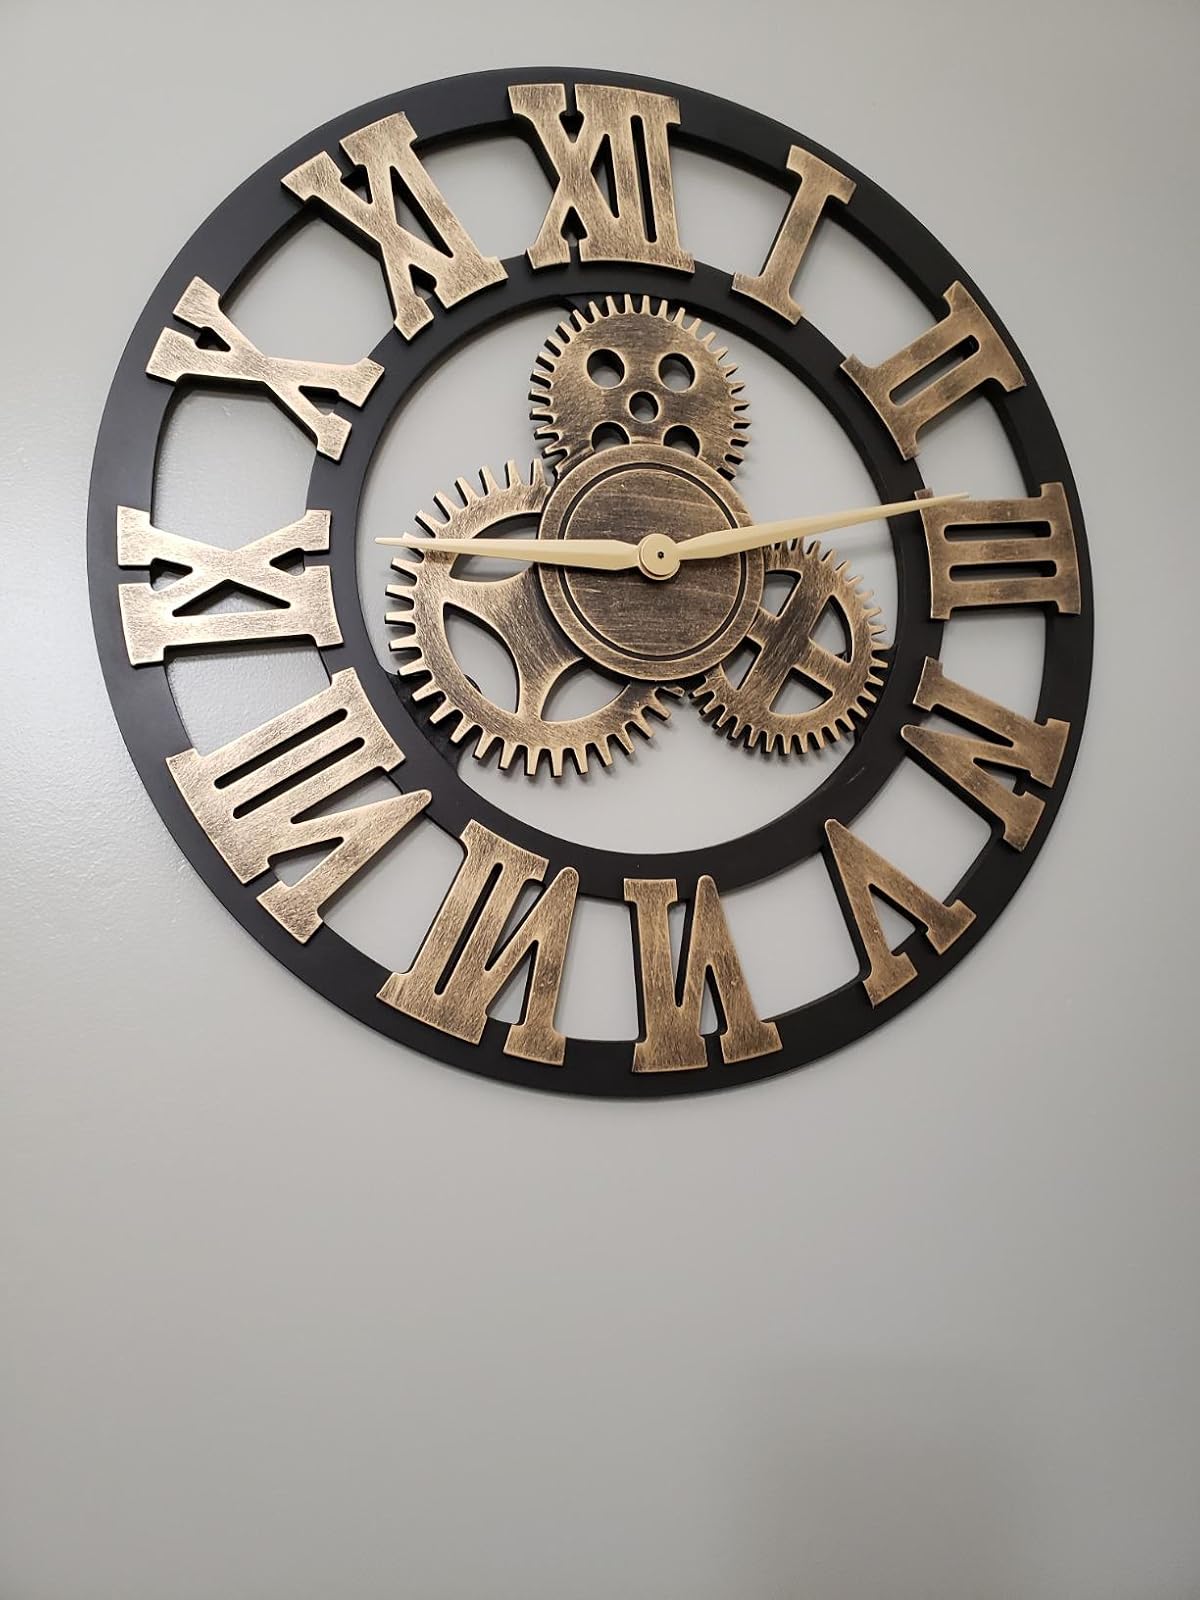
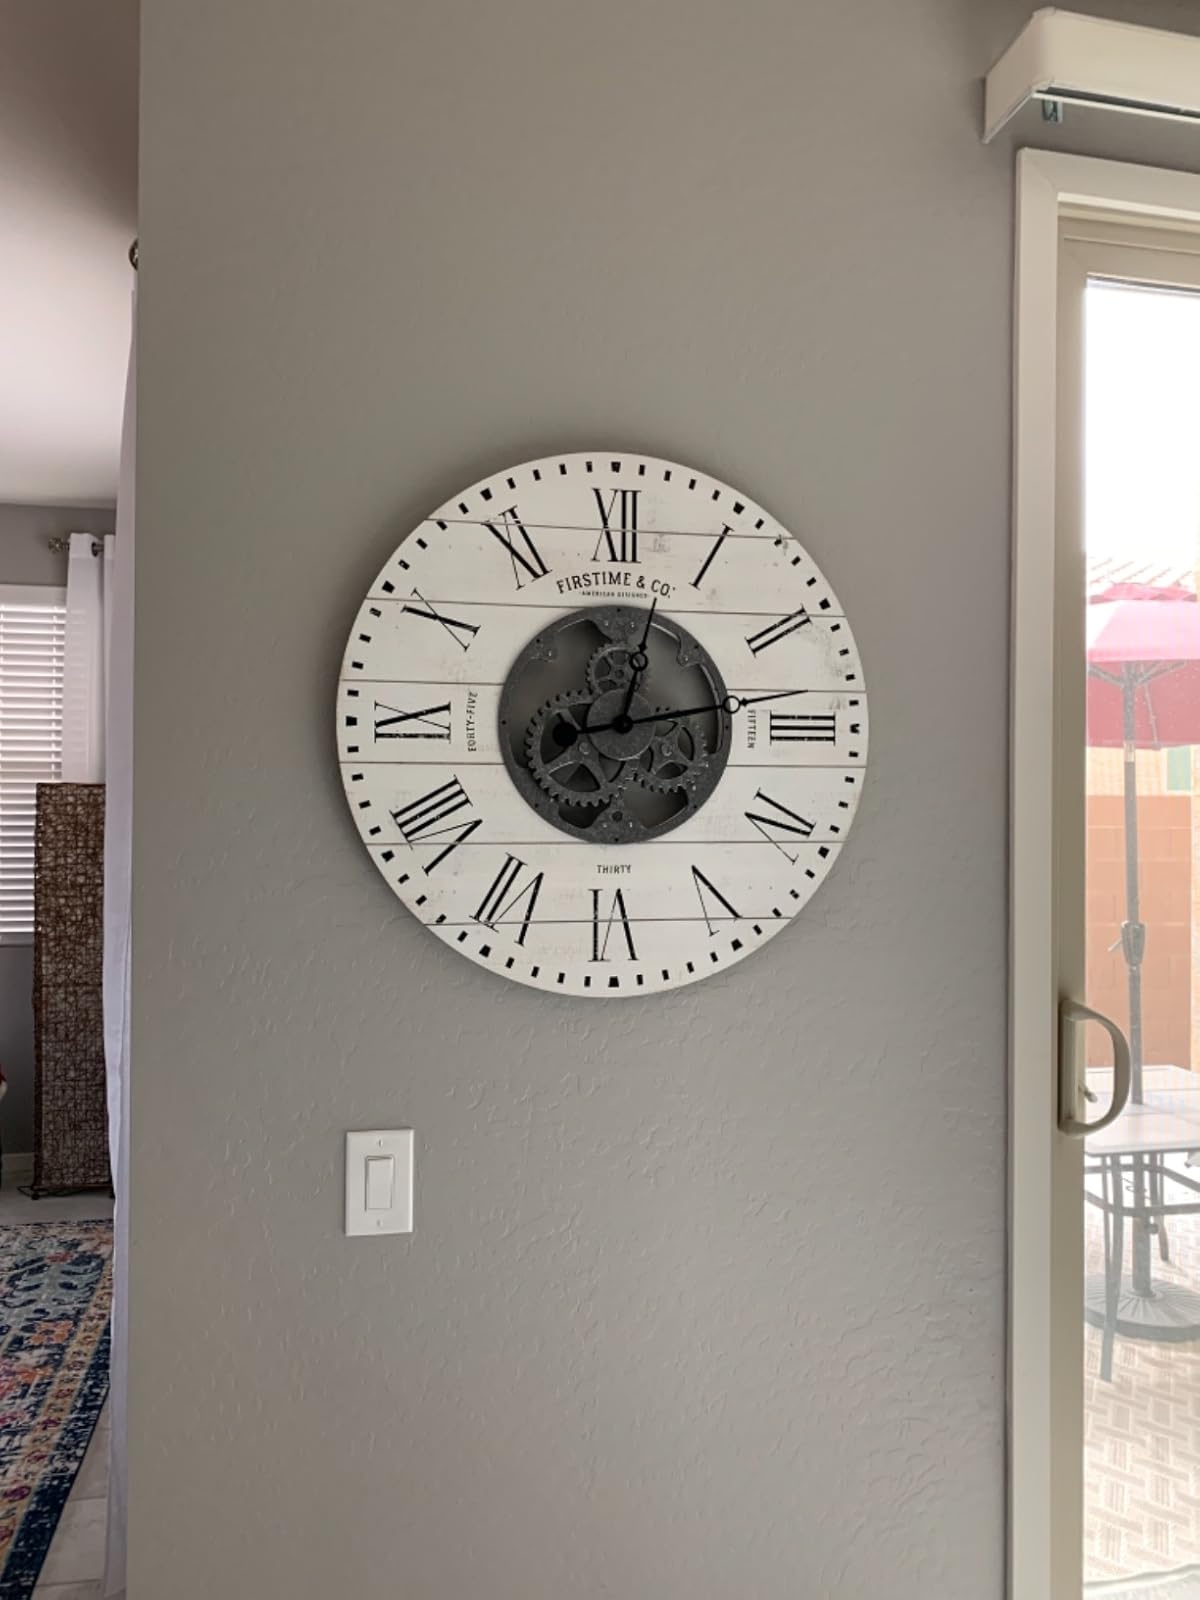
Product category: clock
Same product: no